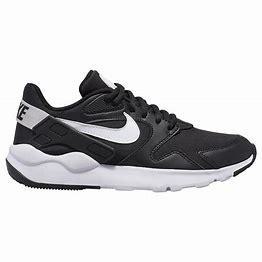
Brand: Nike
Model: LD Victory